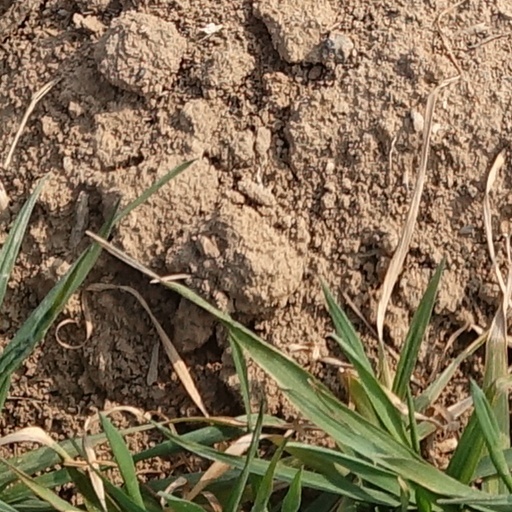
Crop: wheat